Kurt Debus

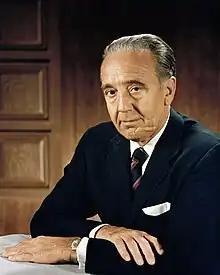
Official NASA portrait, 1970

Kurt Heinrich Debus (November 29, 1908 – October 10, 1983) was a German-American rocket engineer and NASA director. Born in Germany, he was a member of the "Schutzstaffel" (SS) during World War II, where he served as a V-weapons flight test director. Following the war, he was brought to the United States via Operation Paperclip, and directed the design, development, construction and operation of NASA's Saturn launch facilities. He became the first director of NASA's Launch Operations Center (later renamed as the Kennedy Space Center), and, under him, NASA conducted 150 launches of military missiles and space vehicles, including 13 launches of the Saturn V rocket as part of the Apollo Moon landing program.